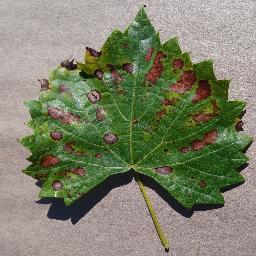
Label: Grape___Esca_(Black_Measles)